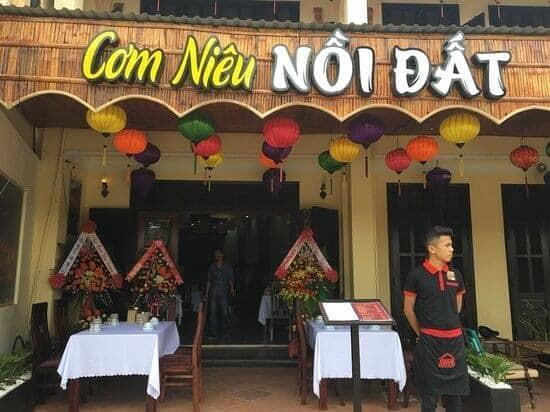
đồng phục của nam nhân viên có màu đen và màu đỏ